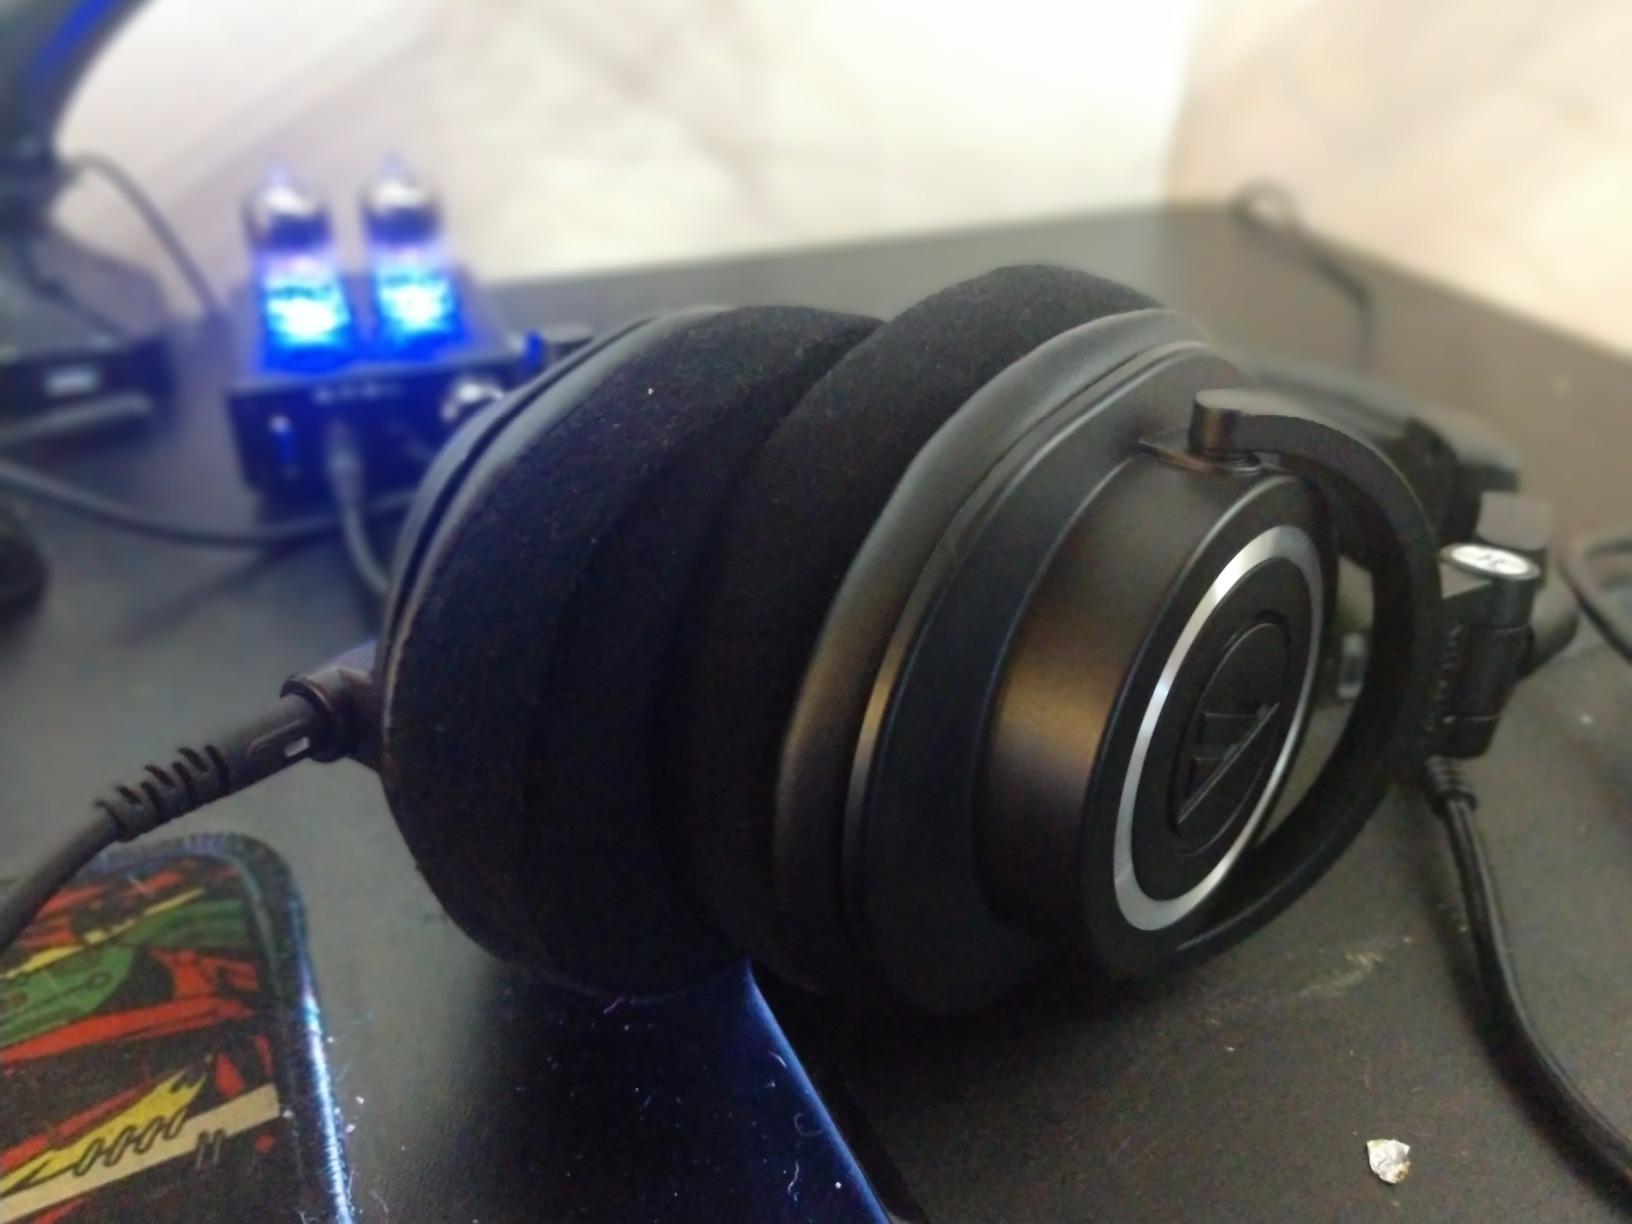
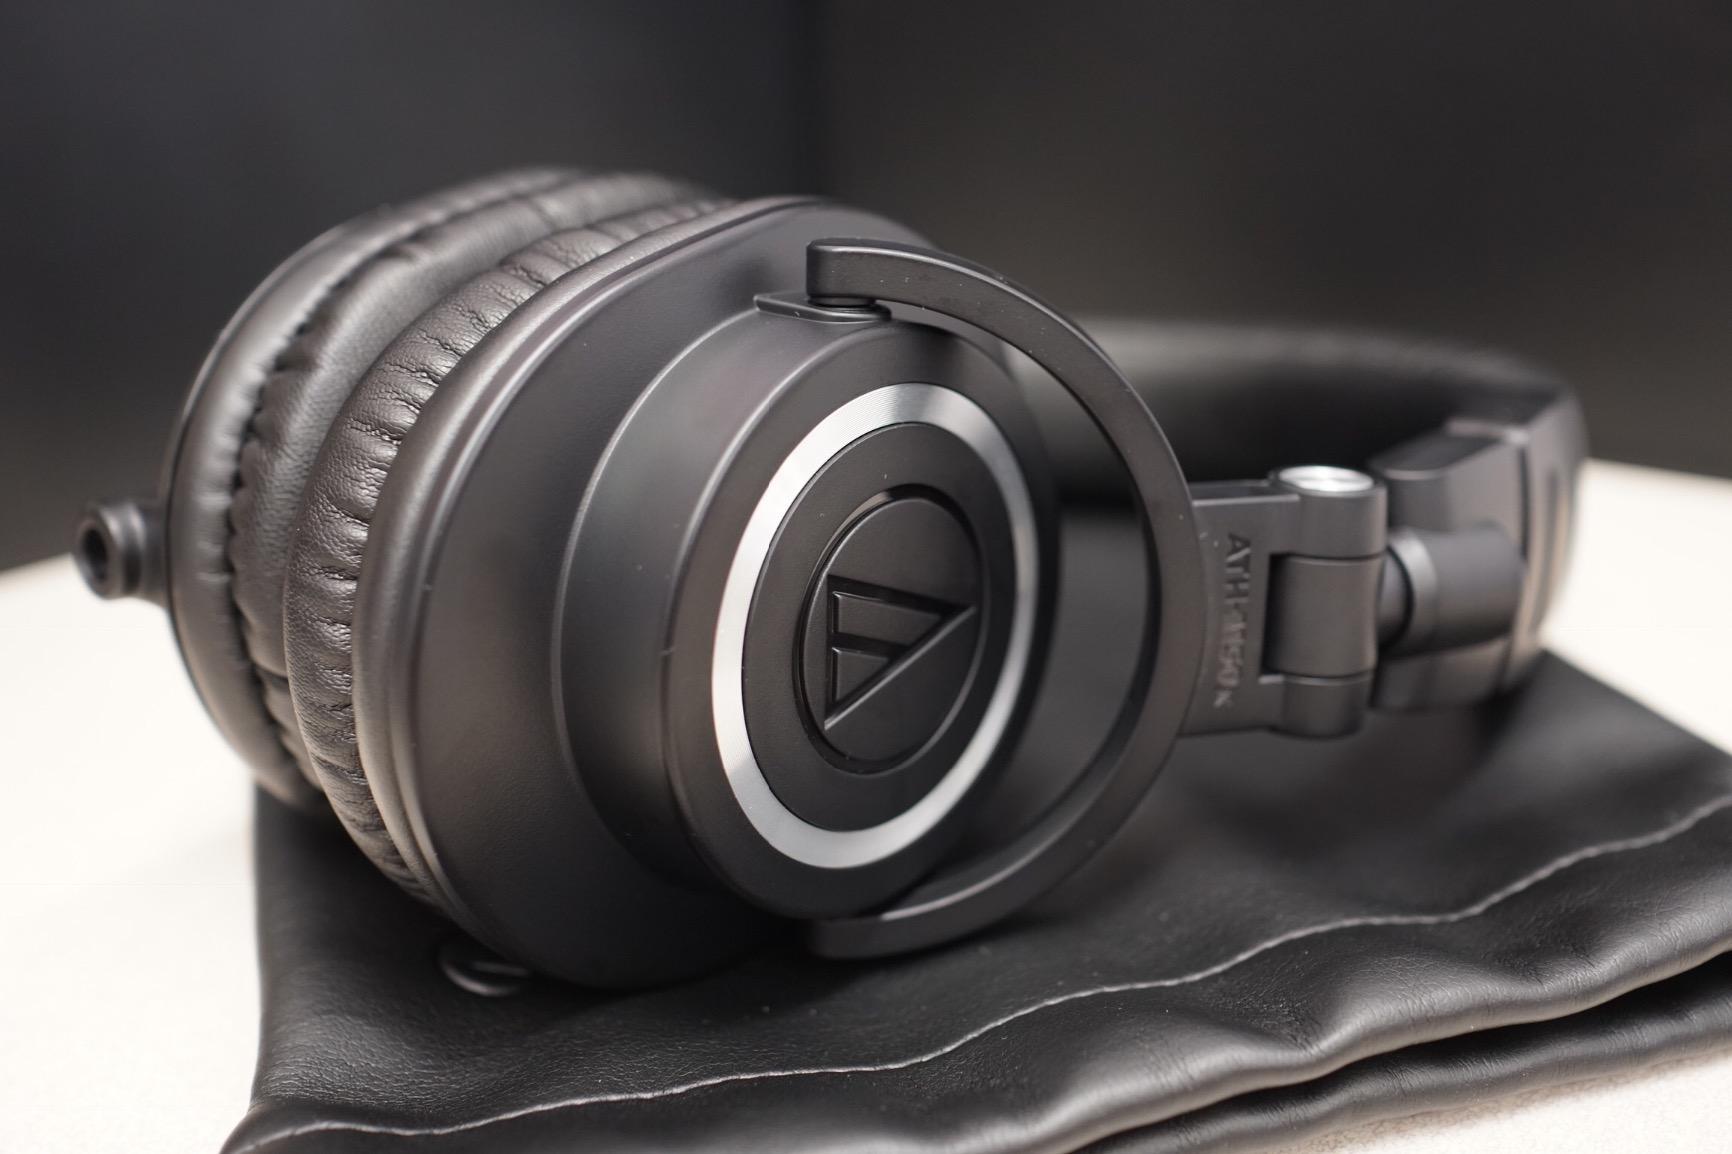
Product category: headphones
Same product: yes